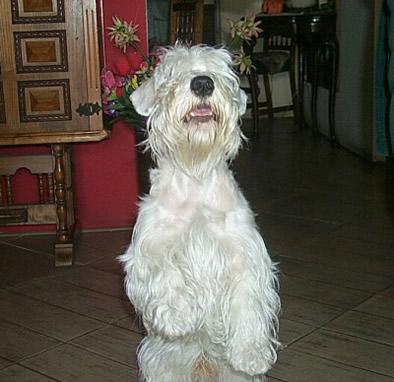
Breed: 211-n000058-Sealyham_terrier